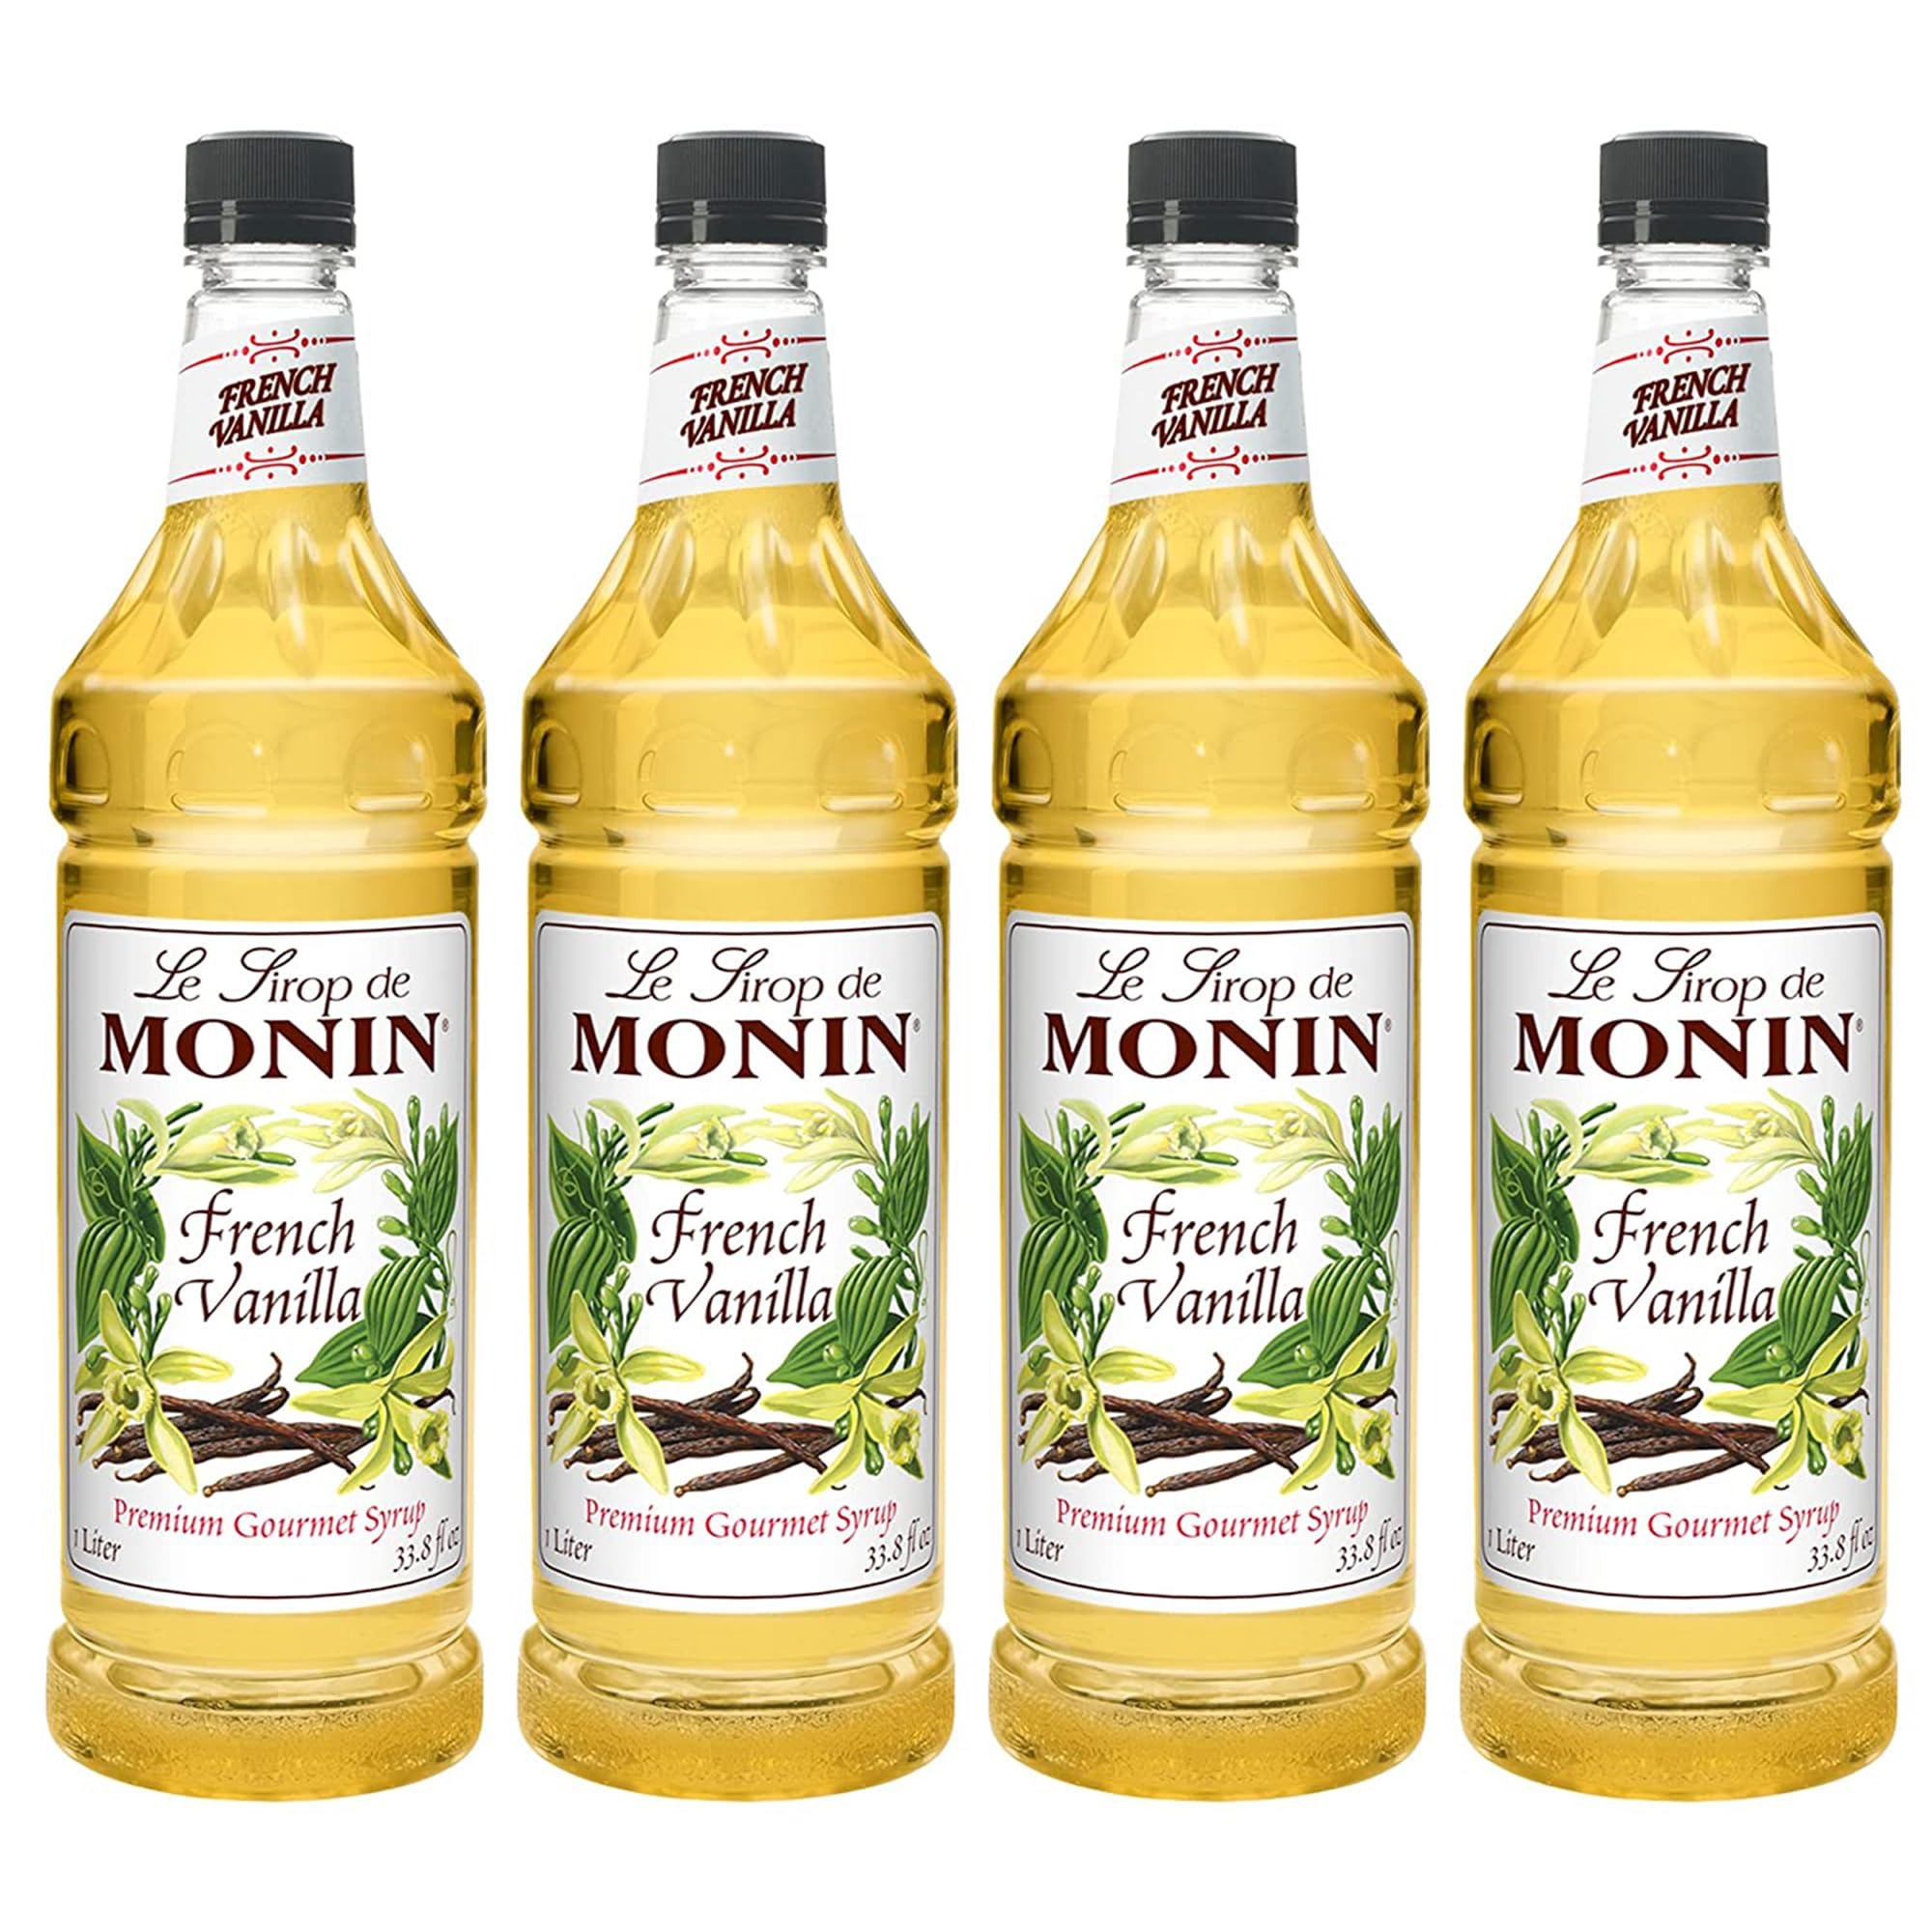
Item Name: Monin - French Vanilla Syrup with Monin BPA Free Pump, Boxed, Versatile Flavor, Natural Flavors, Great for Coffees, Cocktails, Shakes, and Kids Drinks, Non-GMO, Gluten-Free (1 Liter, 4-Pack)
Bullet Point 1: GREAT FOR COFFEES, COCKTAILS, SHAKES, AND KIDS’ DRINKS: Derived from real Madagascar vanilla beans, our French Vanilla Syrup offers the perfect amount of smooth sweetness to make it a perennial favorite.
Bullet Point 2: TASTING NOTES: Our French Vanilla Syrup is a versatile ingredient for any drink, but especially for iced and frozen lattes and coffees. Enjoy the bold vanilla bean flavor.
Bullet Point 3: SPECIFICATIONS: Allergen Free, Dairy Free, Gluten Free, Halal, Kosher, No Artificial Colors, No Artificial Flavors, No Artificial Ingredients, No Artificial Preservatives, No Artificial Sweeteners, Non-GMO, & Clean Label
Bullet Point 4: SYRUP TO SUPPORT BEE COLONIES: Colony Collapse Disorder is greatly reducing bee populations worldwide. Our syrup recycling initiative has been sending waste syrup to feed bees since 2008, and has fed over 374 billion bees!
Bullet Point 5: GREEN PACKAGING & LABELING: With BPA free bottles, 100% recyclable boxes comprised of 30% recycled content, printed with biodegradable water-based ink containing zero pollutants, and pulp inserts, we’re doing our part for the environment.
Value: 33.8
Unit: Fl Oz

Price: 60.14